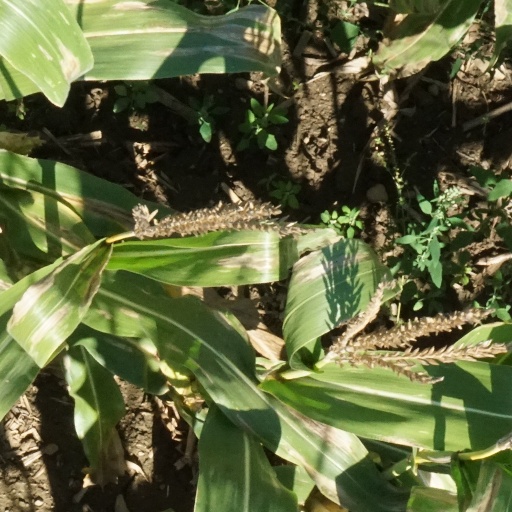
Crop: maize; corn